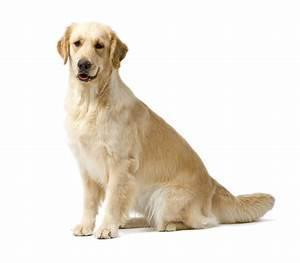
dog